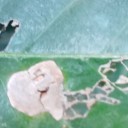
Label: Miner